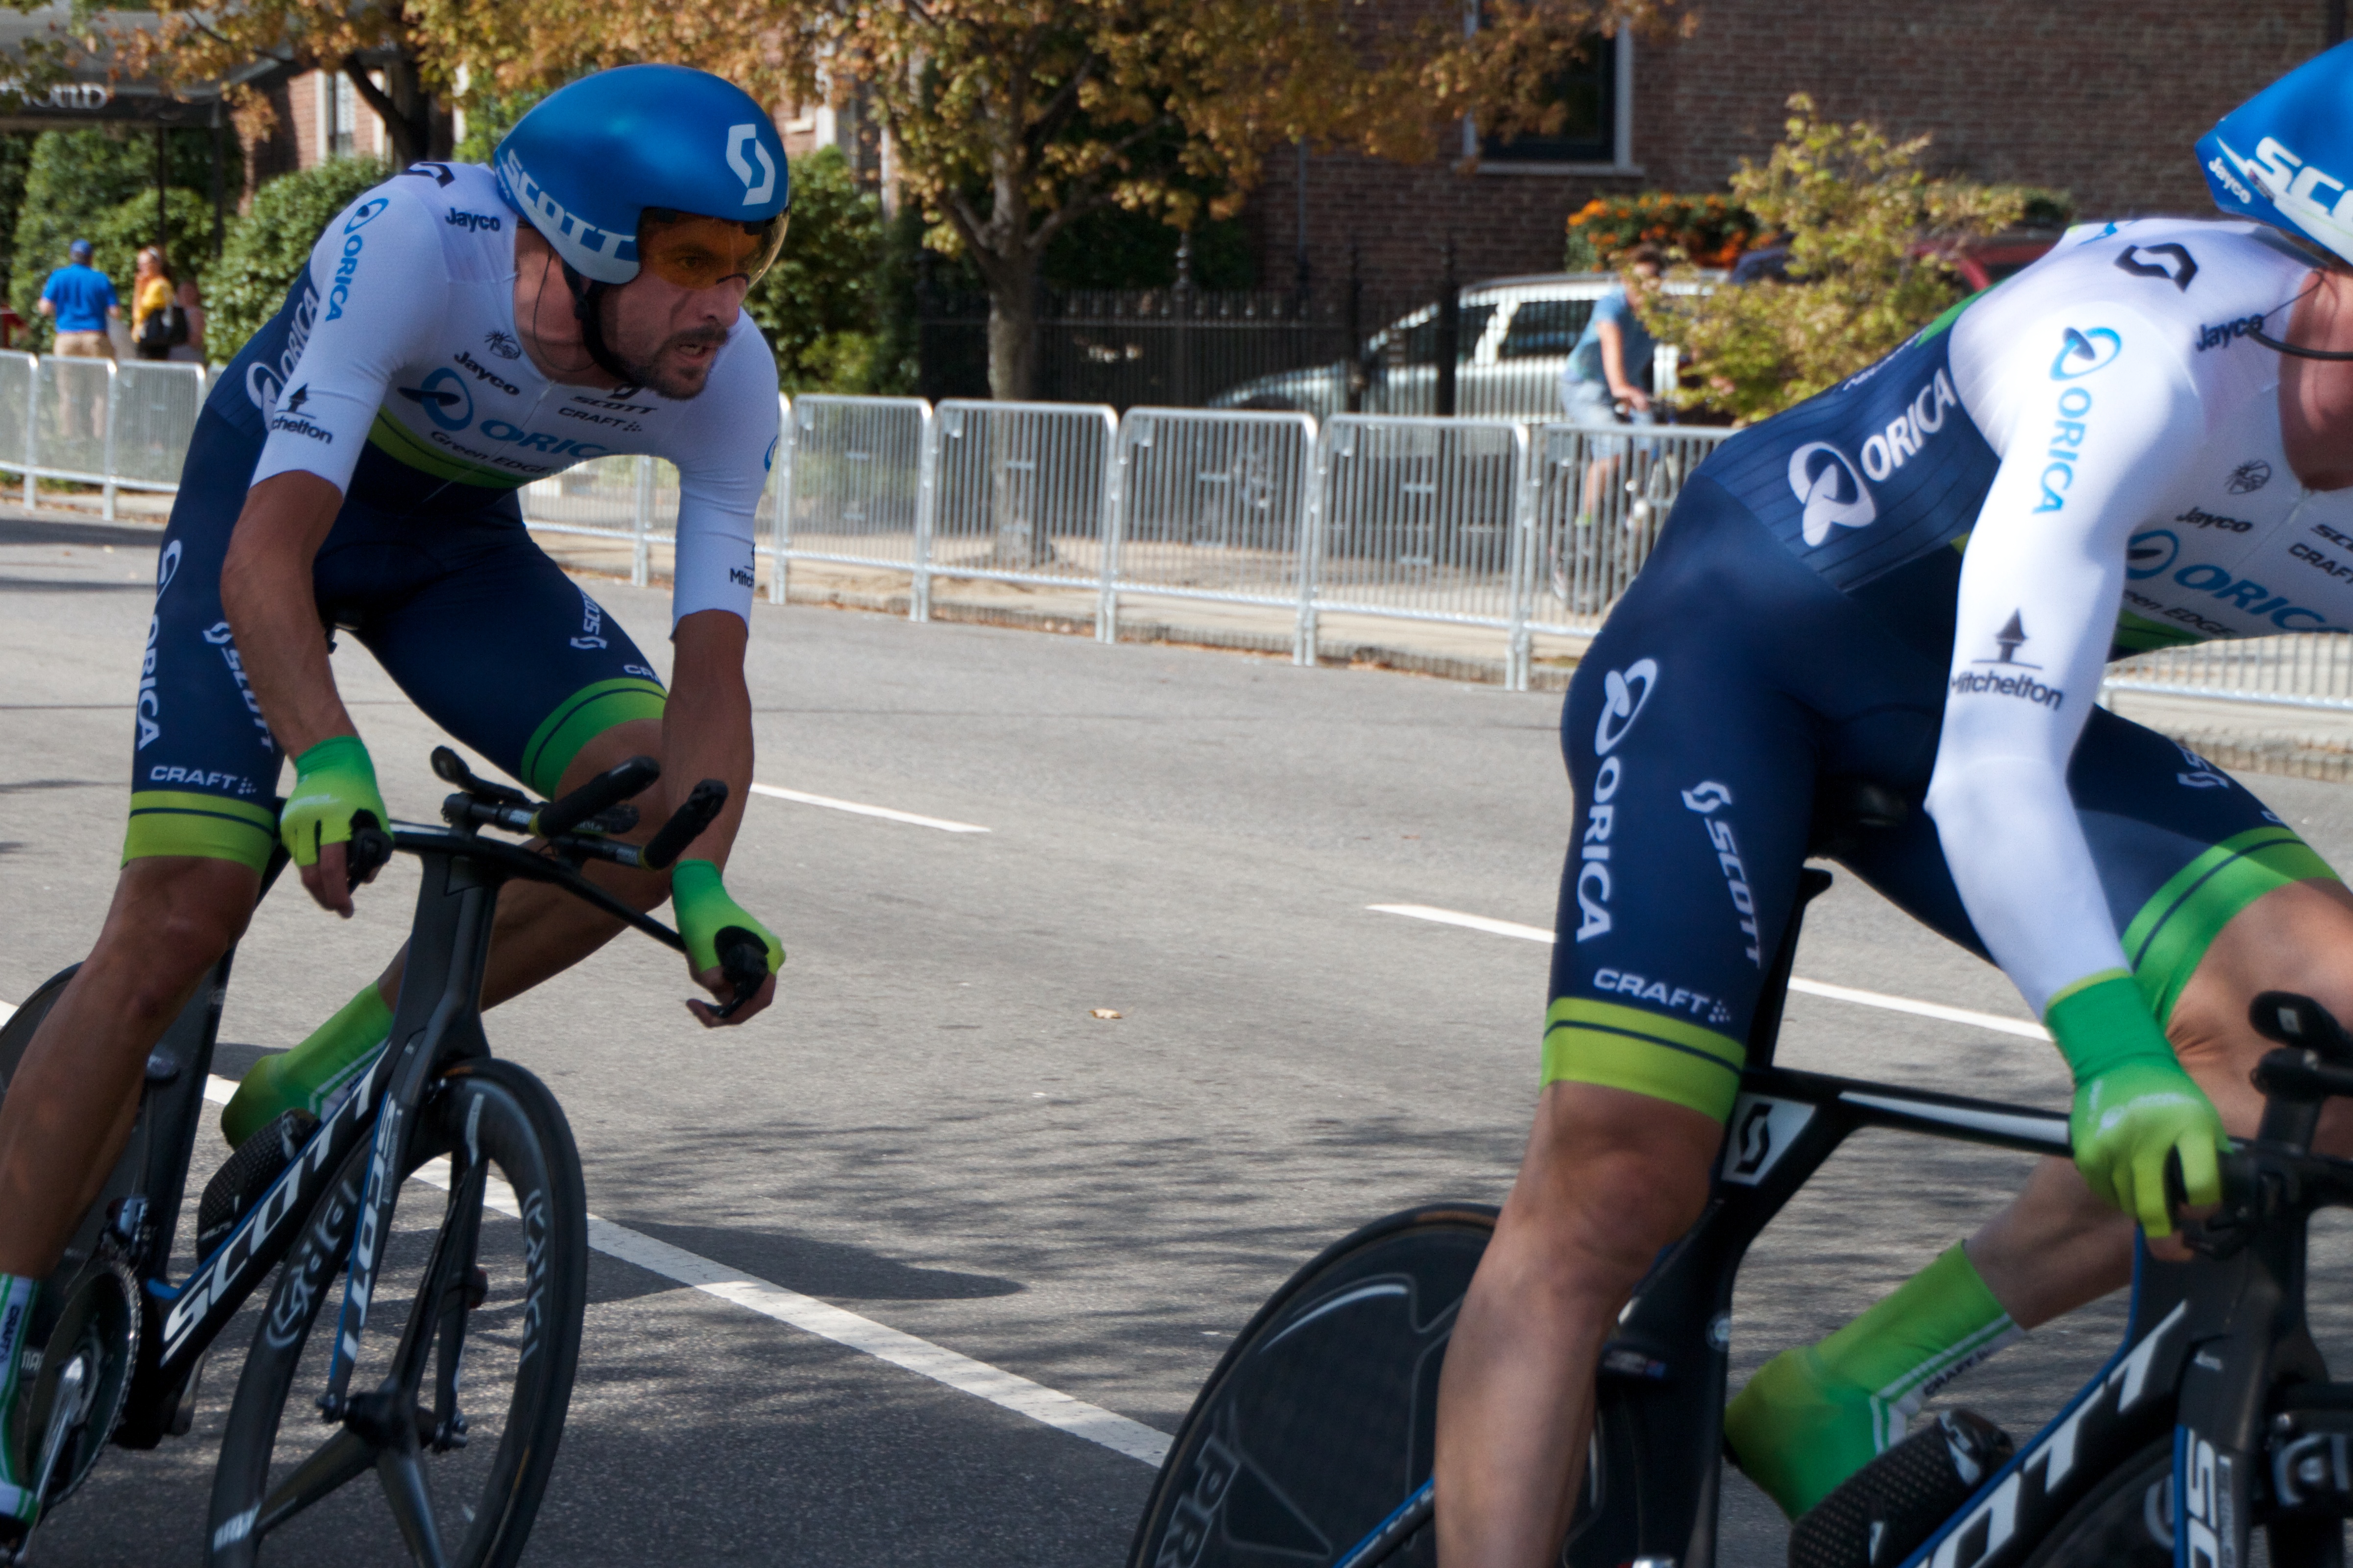
bicycle, recreation, vehicle, sports equipment, cycling, race, sports, racing, vcubrb, road cycling, outdoor recreation, road racing, cycle sport, cyclo cross bicycle, cyclo cross, bicycle racing, road bicycle, endurance sports, racing bicycle, road bicycle racing, duathlon, keirin